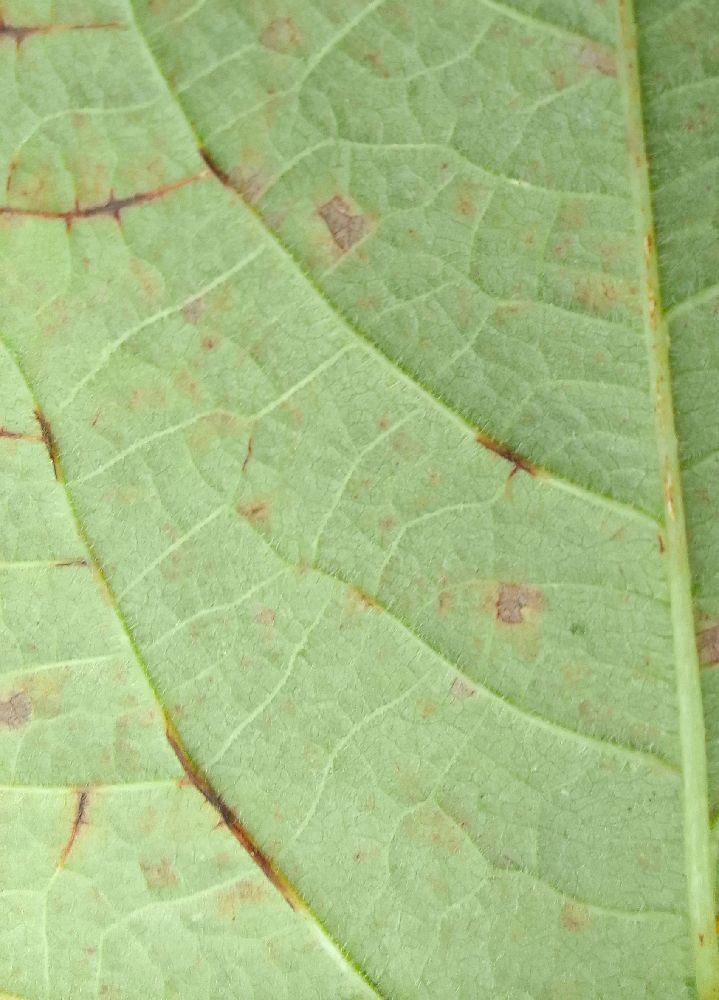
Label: anthracnose